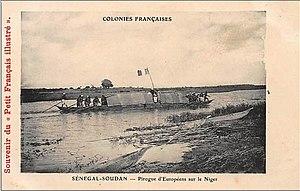
Carte postale, Souvenir du petit français illustré, pirogues d'Européens sur le Niger
Antoine Mattei, dit le commandant Mattei, né le 9 novembre 1832 à Vico en Corse, mort le 8 avril 1894, est un officier, et explorateur français au Bas-Niger en Afrique de l'Ouest au XIXᵉ siècle.